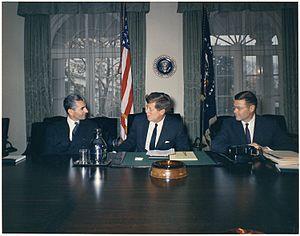
Mohammad Reza Chah Pahlavi ou Muhammad Rizā Shāh Pahlevi dit Aryamehr, né le 26 octobre 1919 à Téhéran et mort le 27 juillet 1980 au Caire, était le second et dernier monarque de la dynastie Pahlavi de la monarchie iranienne. Dernier chah d'Iran, il régne du 16 septembre 1941 au 11 février 1979. Contraint à l'exil le 16 janvier 1979, Mohammad Reza Pahlavi est remplacé par un conseil royal et renversé par la Révolution iranienne, mais n'abdique jamais officiellement. Il succéde à son père, Reza Chah, lorsque ce dernier, jugé trop proche de l'Allemagne nazie, est contraint d'abdiquer en septembre 1941 lors de l'invasion anglo-soviétique de l'Iran. Au lendemain de la Seconde Guerre mondiale, le jeune chah est confronté aux tentatives sécessionnistes dans les provinces du nord-est lors de la crise irano-soviétique et aux rébellions tribales dans le sud du pays. Mohammad Reza Pahlavi se rapproche par la suite des États-Unis et entretient des liens très étroits avec la Maison-Blanche, en particulier avec les présidents Dwight Eisenhower et Richard Nixon.